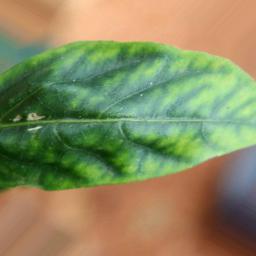
Label: nutritional